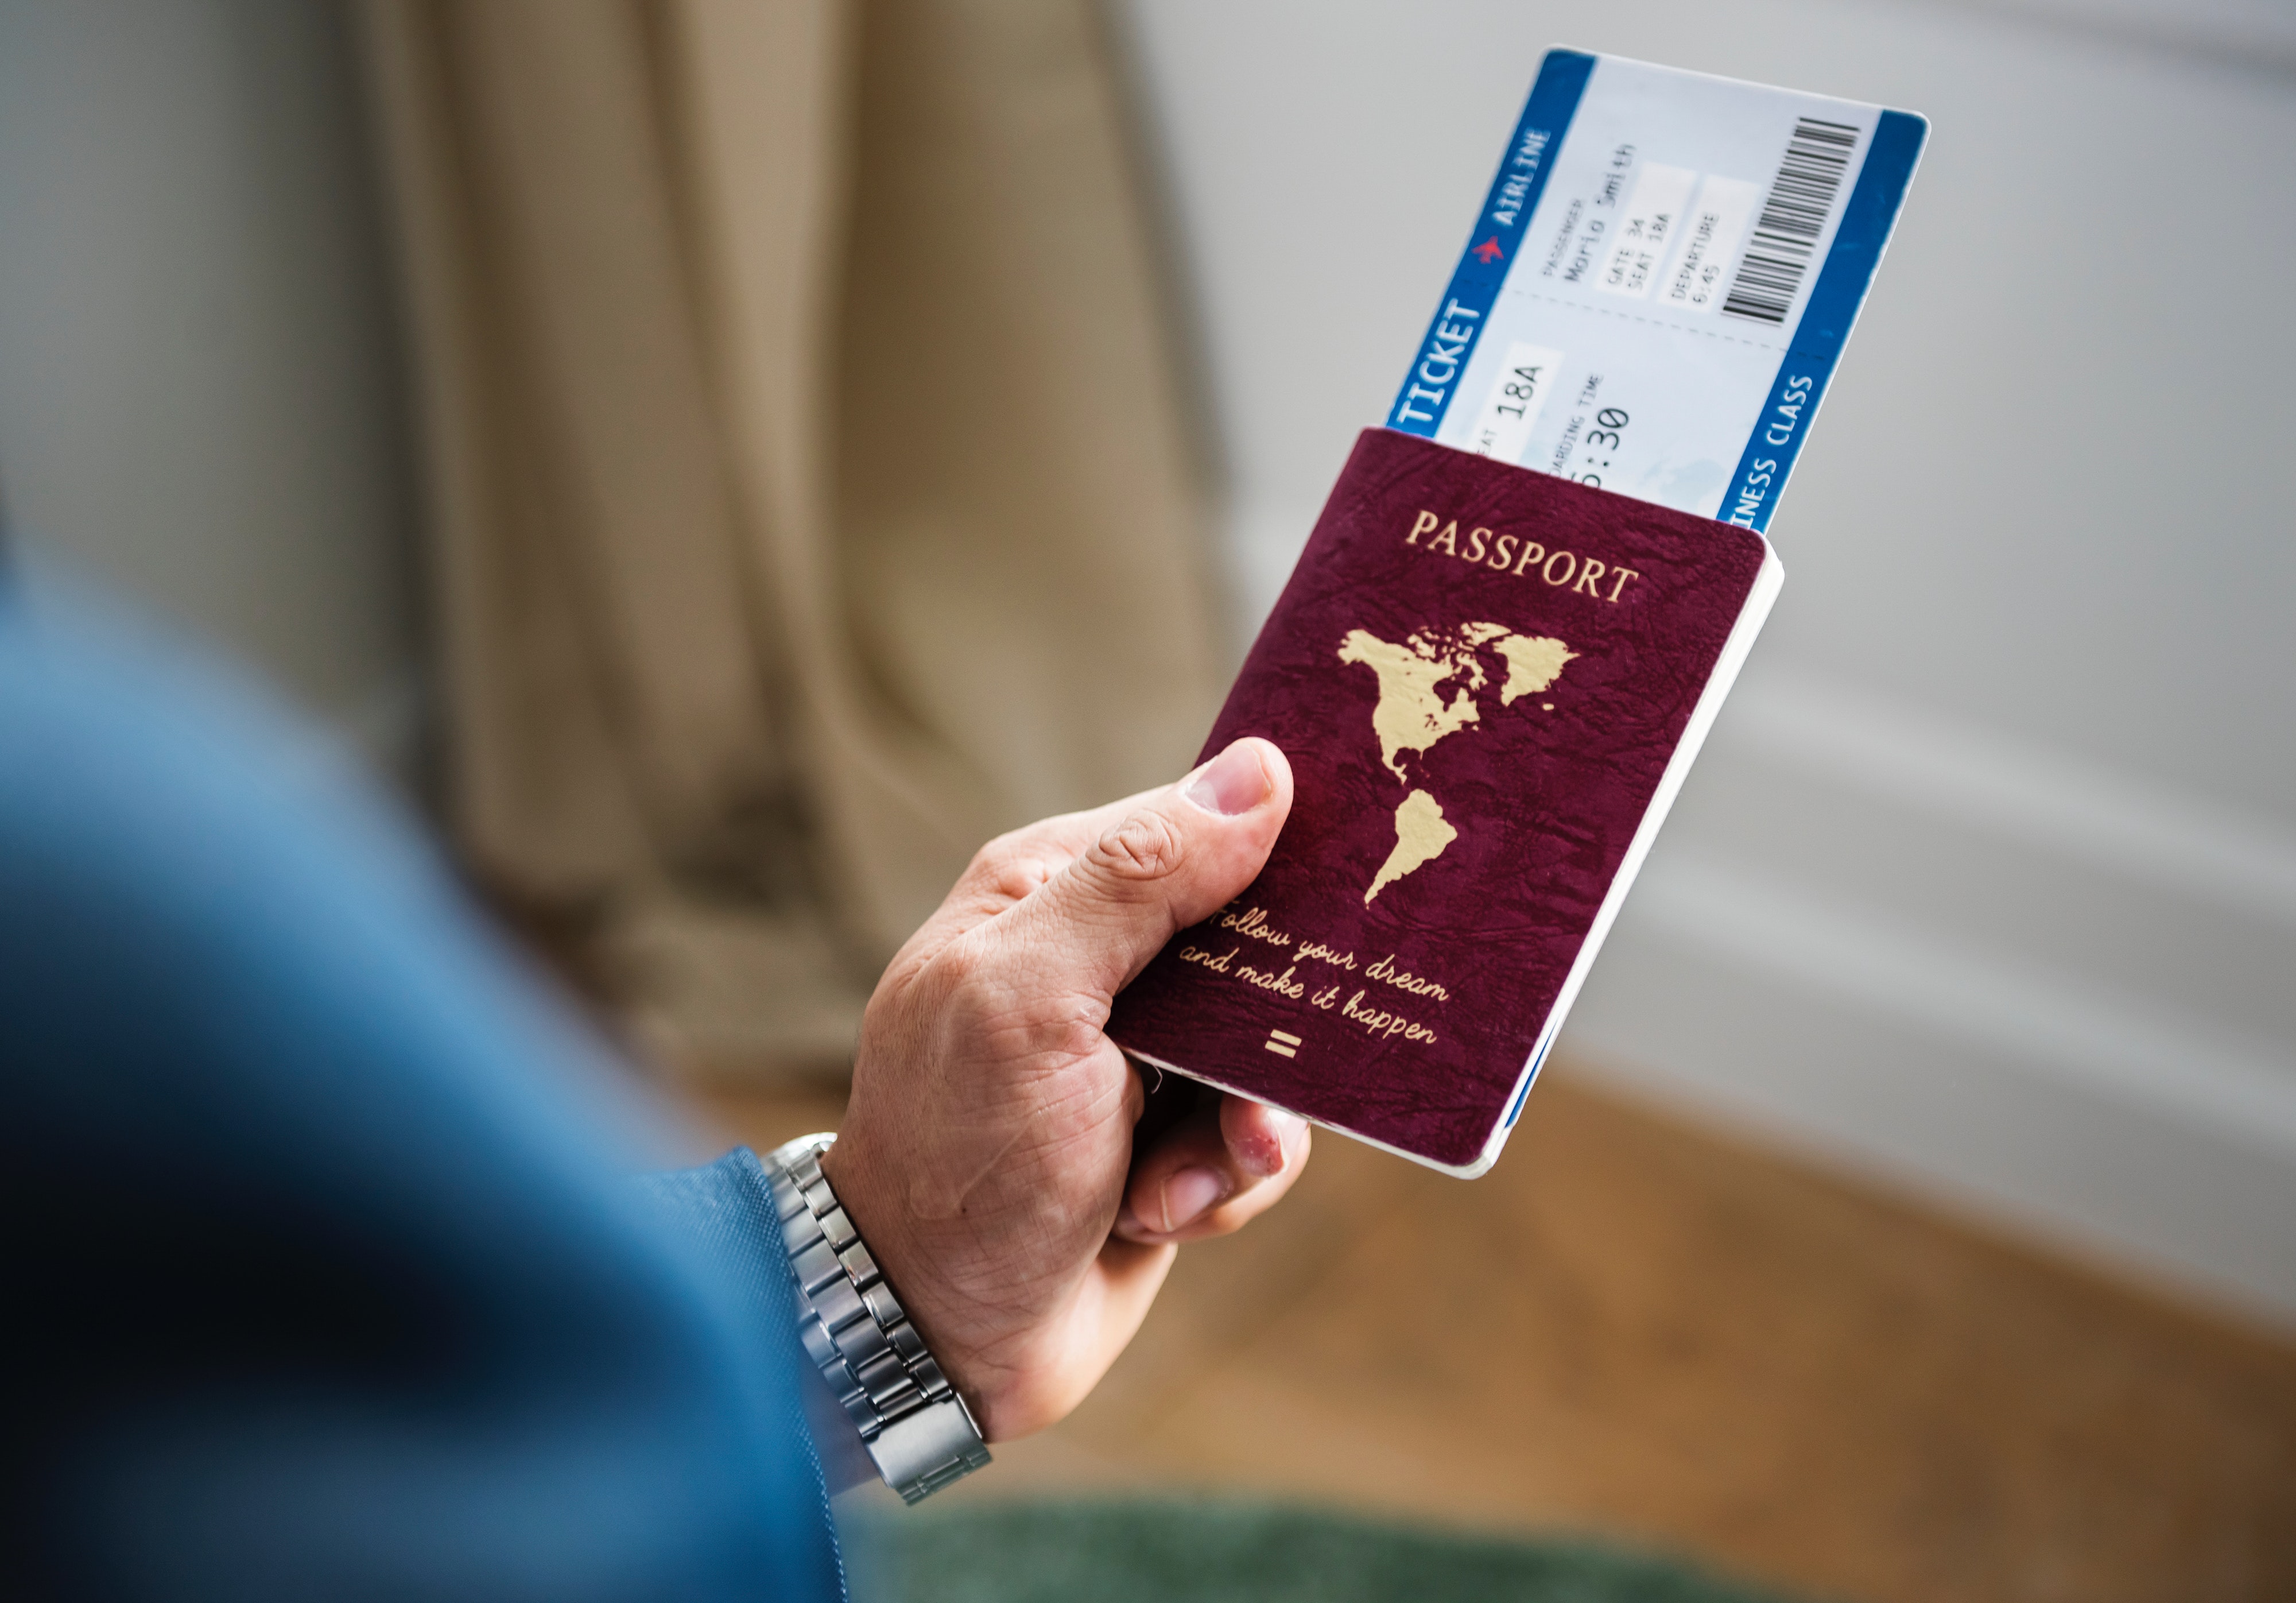
hand, Material property, finger, passport, identity document